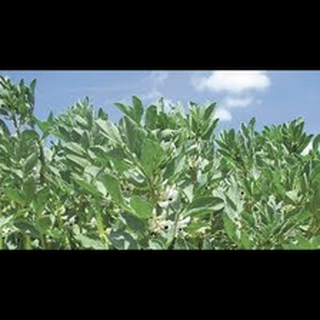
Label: wheat_smut